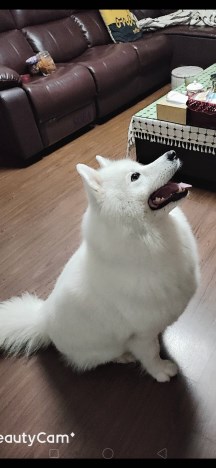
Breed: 2192-n000088-Samoyed